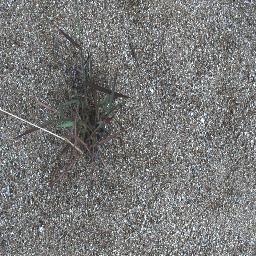
Label: negative